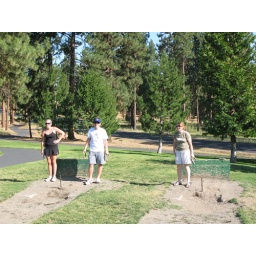
watching and waiting for Rob to hit us in the face with a horse shoe